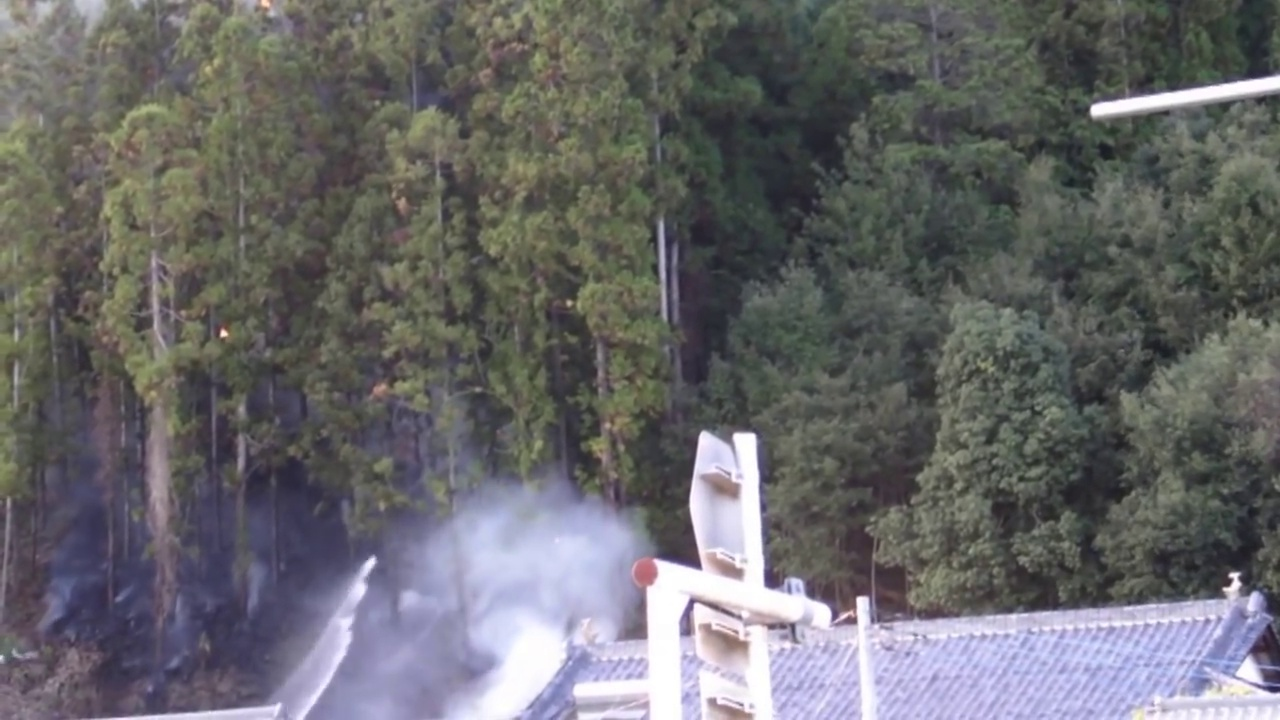
Fire: no
Smoke: yes